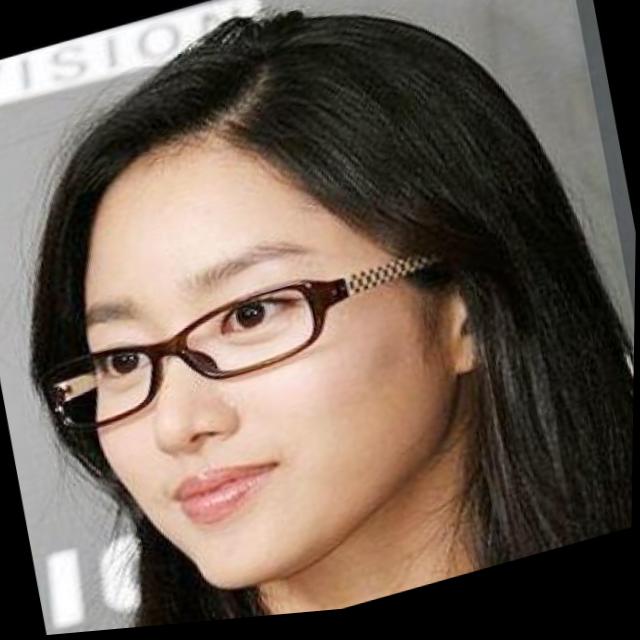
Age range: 21-44